History of sport in France

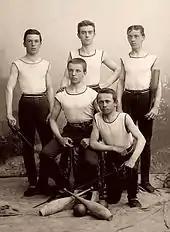
Czech Sokols.

Organized sports were introduced into Gaul by the Romans, who adopted such practices from the Etruscans and Greeks. The construction of arenas, stadiums, and hippodromes accompanied this introduction. The period was characterized by chariot racing and public spectacles, including gladiatorial combat and wild animal fights. Notable Gallo-Roman monuments associated with these activities include the arenas of Nîmes and the remains of the . In the second century CE, the physician Claudius Galen emphasized the role of physical activity in maintaining health. In 393 CE, Emperor Theodosius I, influenced by Ambrose, Bishop of Milan, converted to Christianity and banned pagan rites and rituals, effectively ending public games in the Western Roman Empire. However, private physical activity, already in decline, appears to have continued with little disruption.